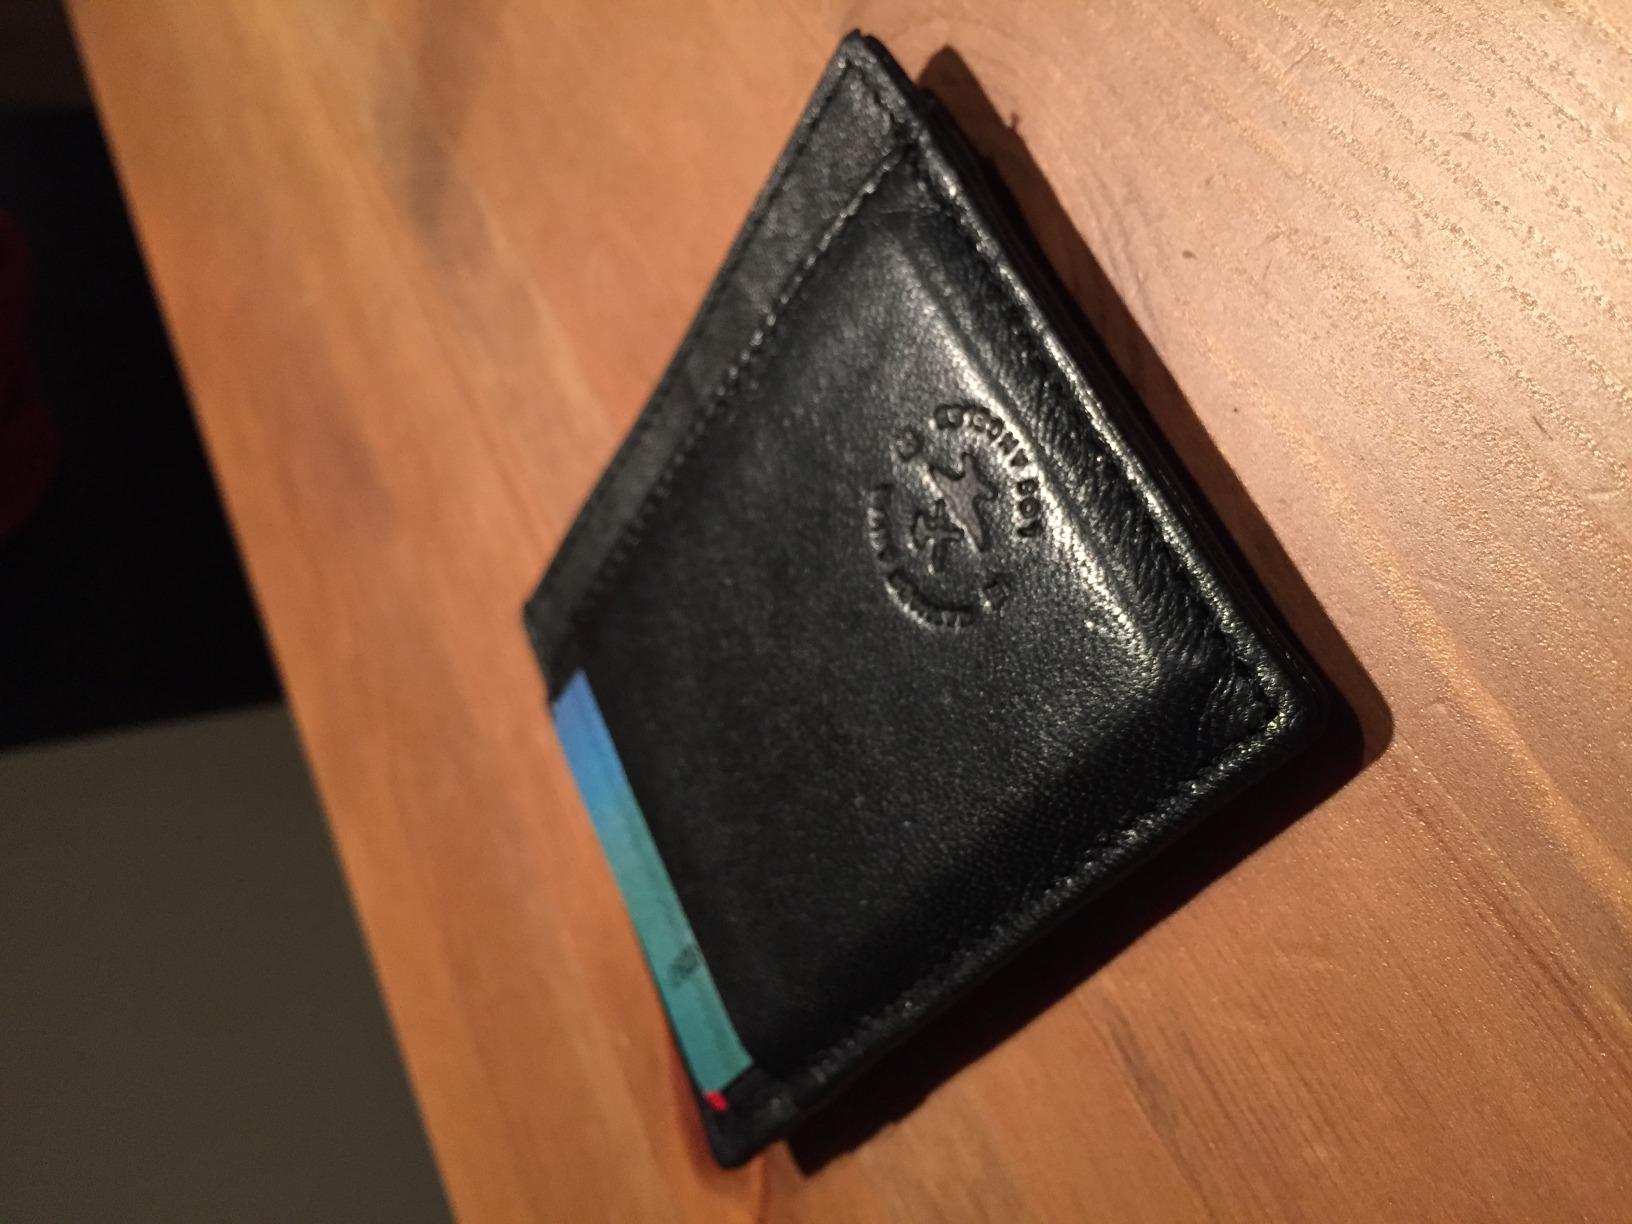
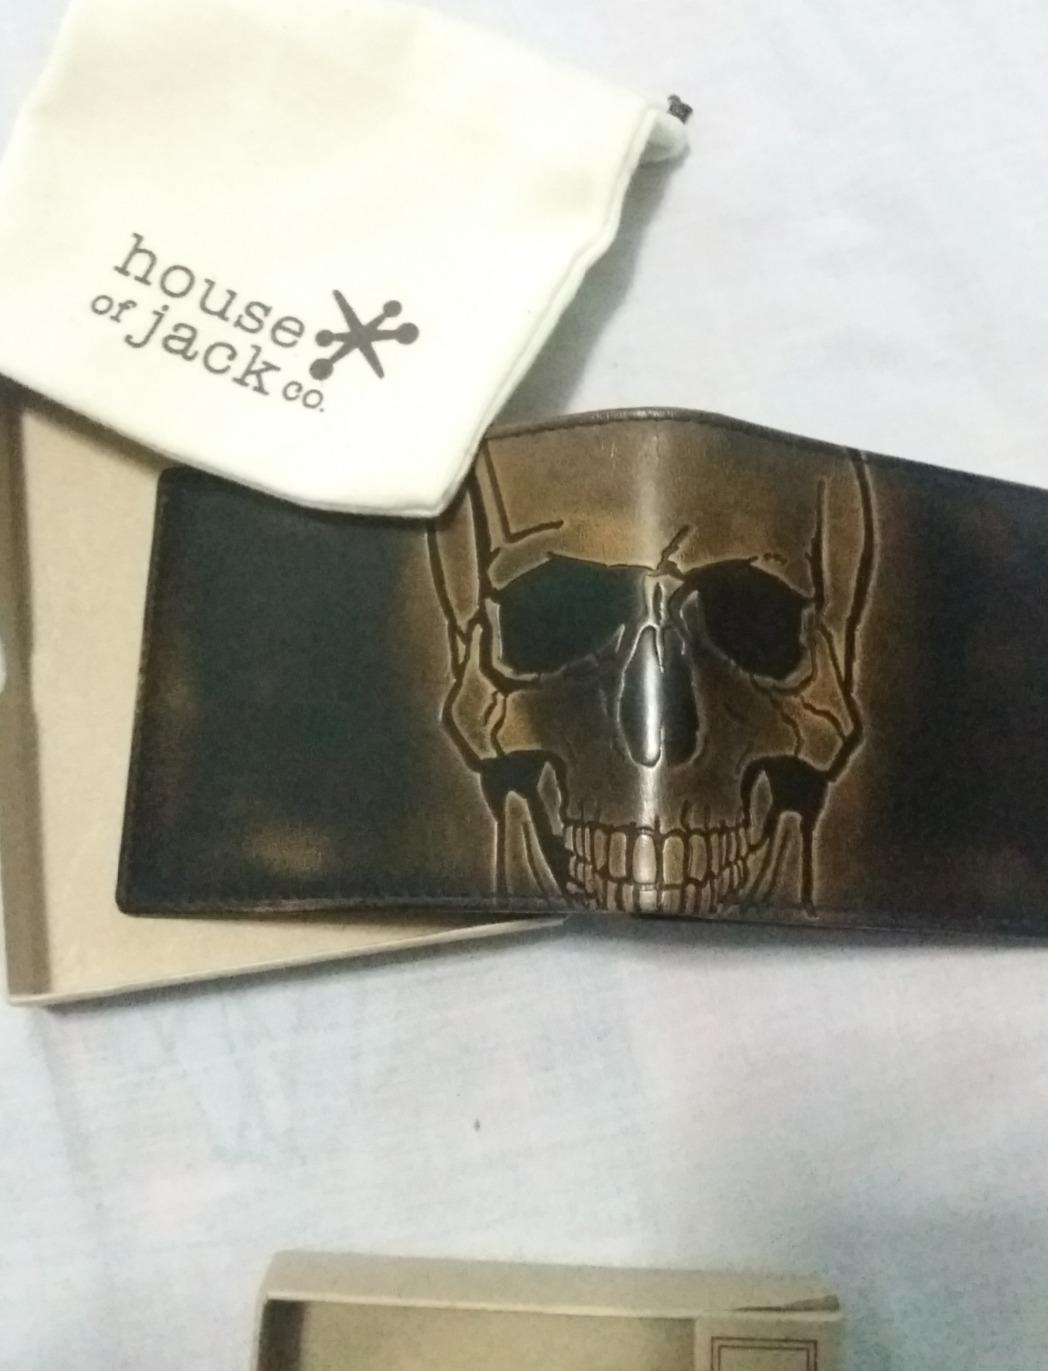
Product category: accessories_wallet
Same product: no